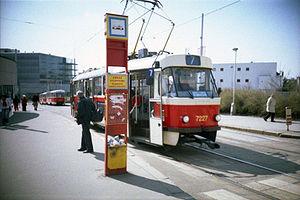
Lomography est une entreprise autrichienne Lomographische AG qui fabrique et commercialise des produits et services dans le domaine de la photographie argentique.